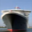
Label: ship